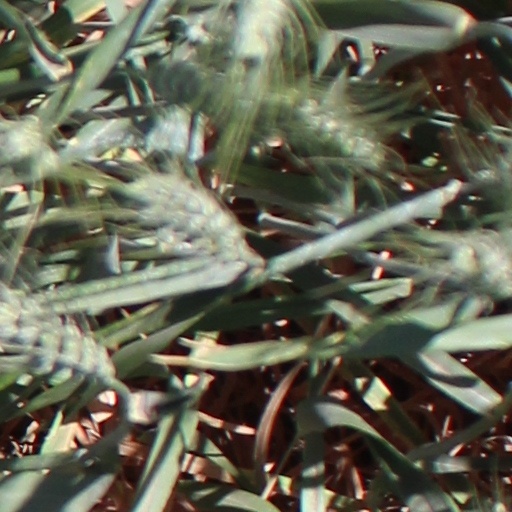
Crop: wheat